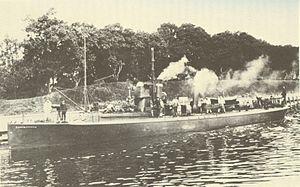
Torpilleur danois Springeren, construit en 1891. Photo prise à la batterie côtière Sixtus, dans le port de Copenhague.